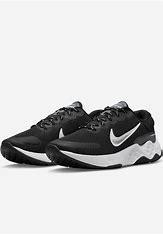
Brand: Nike
Model: Renew Ride 3